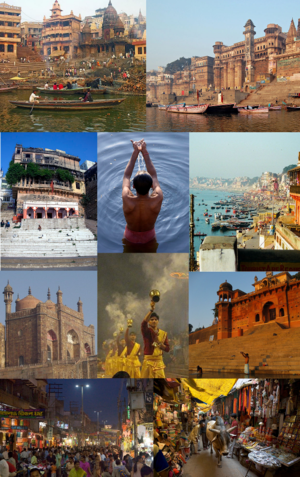
Varanasi, anciennement Bénarès, est une ville de l'État indien de l'Uttar Pradesh. Située sur la rive gauche du Gange, la ville est considérée comme l'une des plus anciennement habitées du monde. Dédiée principalement à Shiva, elle est la cité qui accueille le plus de pèlerins en Inde et elle compte au nombre des sept villes sacrées de l'hindouisme.